Fitzmaurice Point

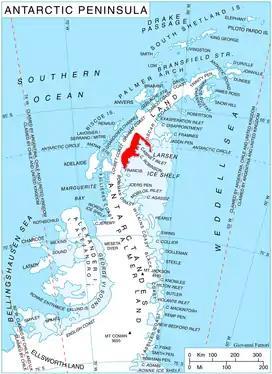
Location of Foyn Coast on Antarctic Peninsula.

Fitzmaurice Point is a point on the northwest side of Cabinet Inlet, Foyn Coast, Antarctica, between Attlee Glacier and Bevin Glacier. It was photographed from the air by the Ronne Antarctic Research Expedition and surveyed from the ground by the Falkland Islands Dependencies Survey in December 1947. It was named in 1985 by the UK Antarctic Place-Names Committee (UK-APC) after Sir Gerald G. Fitzmaurice, Legal Advisor at the Foreign Office, 1953–60 (Second Legal Advisor, 1945–53), who served some of the Cabinet Ministers commemorated in this area. Fitzmaurice was chairman of the UK-APC, 1952–60.